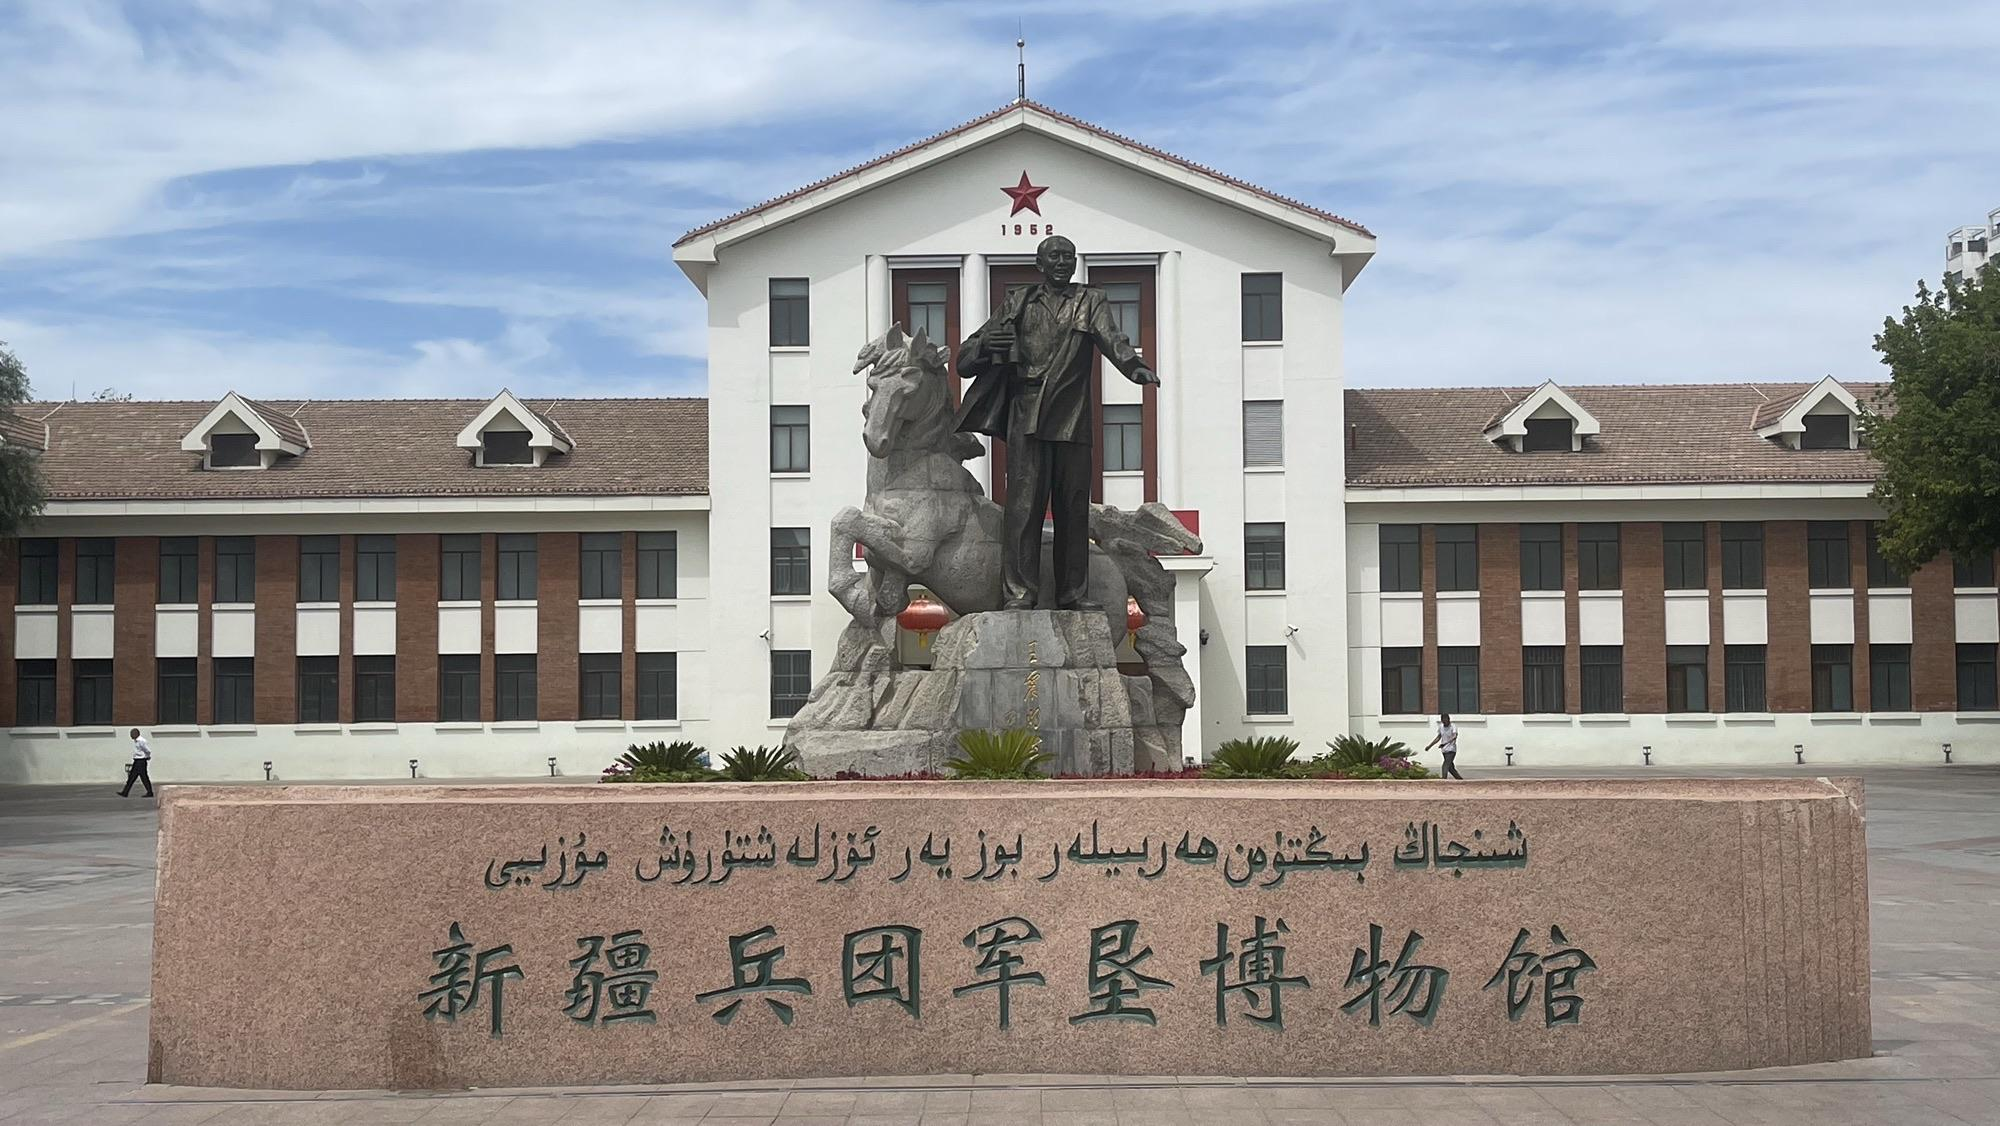
地标名称：新疆兵团军垦博物馆
所在城市：自治区直辖县级行政区划·石河子市